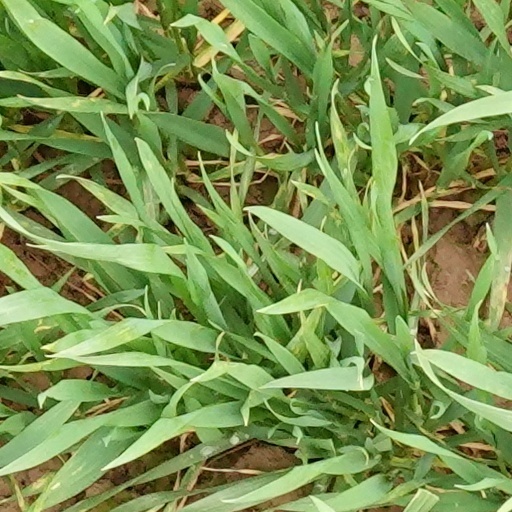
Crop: wheat